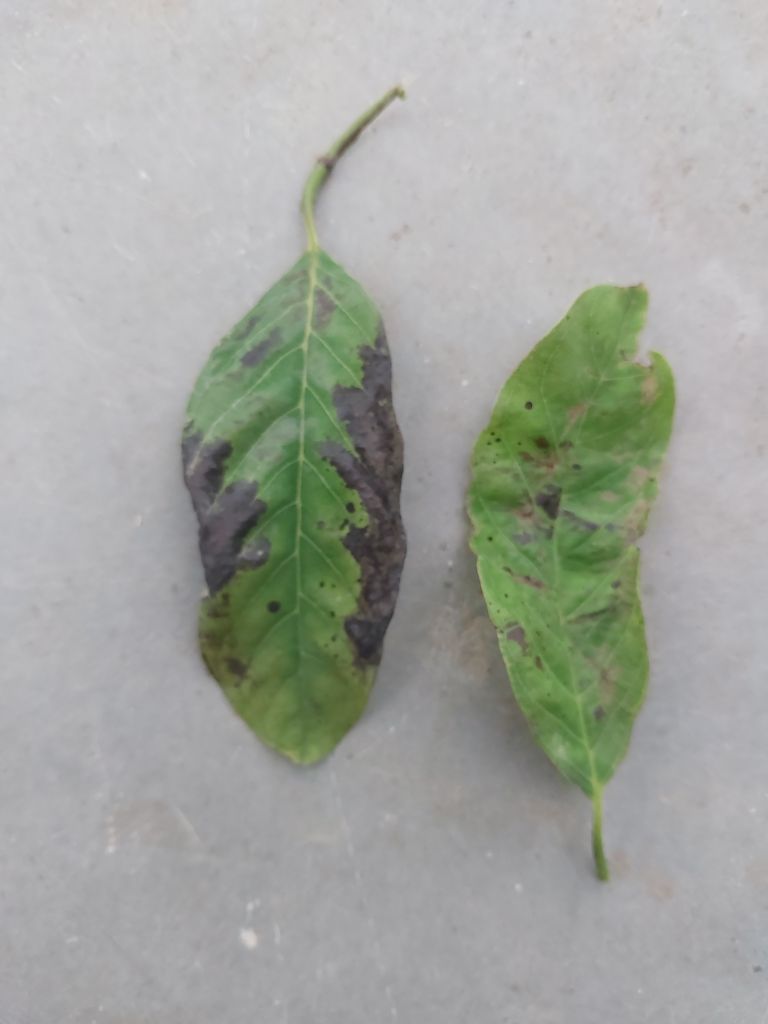
Disease label: Leaf spot on Leaves